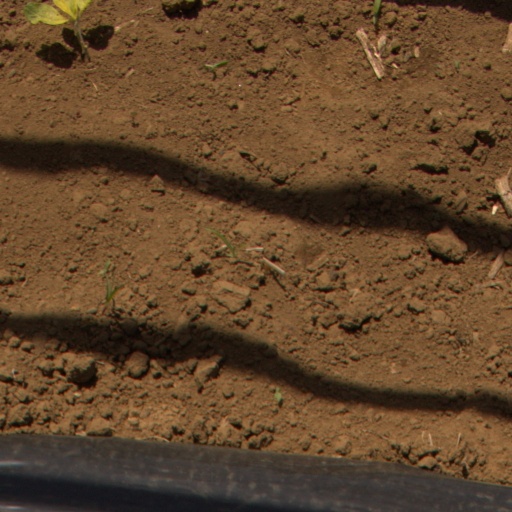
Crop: Jerusalem artichoke